Music in Leeds

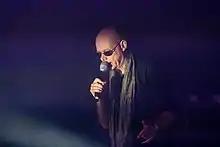
Andrew Eldritch of Leeds gothic rock band the Sisters of Mercy performing in 2019

The Music in Leeds encompasses a variety of styles and genres, including rock, pop and electronic. While groups like Soft Cell, the Kaiser Chiefs, the Wedding Present, Utah Saints and the Bridewell Taxis have gained success in the mainstream, Gang of Four, the Sisters of Mercy, Chumbawamba and the Mission have helped to define genres like punk rock, gothic rock and post-punk.